102nd (Pembroke and Cardiganshire) Field Regiment, Royal Artillery

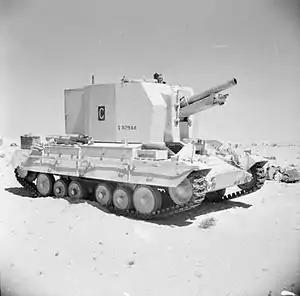
A Bishop 25-pdr SP gun in North Africa.

On 26 February 1943 the Germans launched a series of counter-attacks (Operation Ochsenkopf) against First Army. There was hard fighting in the 'Hunt's Gap' area between Maj-Gen Friedrich Weber's "Korpsgruppe Weber" and 128th (Hampshire) Brigade of 46th Infantry Division, commanded by Brig Manley James, VC. As well as 46th Divisional Artillery, James's brigade group was supported by one battery of 102nd (P&C) Fd Rgt. On the first day Weber's "Kampfgruppe Lang" overran a patrol base at Sidi Nsir, about north-east of Hunt's Gap, then attempted to advance on the gap over the ext two days. However, Lang's casualties in tanks and infantry were heavy, and by the evening of 1 March Weber ordered him onto the defensive. The British "Official History" records that 'Lang's defeat was caused mainly by the excellent British artillery fire'.